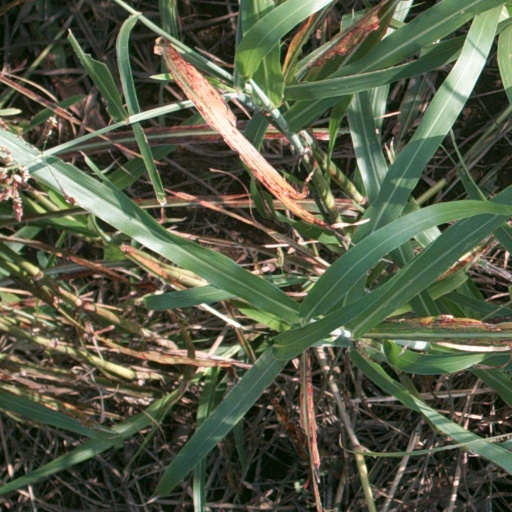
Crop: sorghum